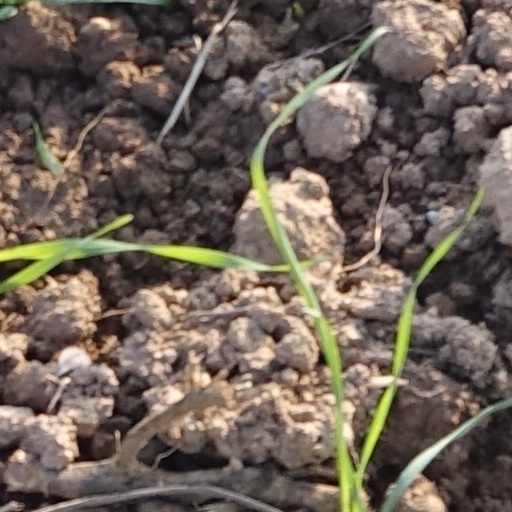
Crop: wheat